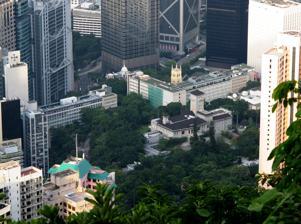
Building: Former Central Government Offices
Country: China
Year built: 1957
Office complex in Central, Hong Kong This article's factual accuracy may be compromised due to out-of-date information . Please help update this article to reflect recent events or newly available information. ( September 2012 ) ( Learn how and when to remove this message ) Justice Place 中區政府合署 Central Government Offices Building, view from the Peak Former names Former Central Government Offices Government Headquarters General information Architectural style International Location Central Country Hong Kong Current tenants Department of Justice Completed 1957 ; 68 years ago ( 1957 ) Opened 9 January 1957 ; 68 years ago ( 1957-01-09 ) Owner Hong Kong Government Central Government Offices Traditional Chinese 中區政府合署 Simplified Chinese 中区政府合署 Transcriptions Standard Mandarin Hanyu Pinyin Zhōngqū Zhèngfǔ hé Shǔ Yue: Cantonese Yale Romanization Jūng kēui jing fú hahp chyúh Jyutping Zung1 koei1 zing3 fu2 hap6 cyu5 Government Headquarters Traditional Chinese 政府總部 Simplified Chinese 政府总部 Transcriptions Standard Mandarin Hanyu Pinyin Zhèngfǔ Zǒngbù Yue: Cantonese Yale Romanization Jing fú júng bouh Jyutping Zing3 fu2 zung2 bou6 Justice Place Chinese 律政中心 Transcriptions Standard Mandarin Hanyu Pinyin Lǜ Zhèng Zhōngxīn Yue: Cantonese Yale Romanization Leuht jing jūng sām Jyutping Loet6 zing3 zung1 sam1 Central Government Offices (Main Wing) Central Government Offices (West Wing) Central Government Offices (East Wing) Central Government Offices in the Main Block of Central Government Complex (large building the background under construction) The Former Central Government Offices (also the Government Headquarters ), now called Justice Place , is an office building complex that formerly housed most of the major offices of the Hong Kong Government . The complex is located in Central , Hong Kong , occupying the lower level of Government Hill . The offices of the government have been relocated to the Main Block of the Central Government Complex, Tamar . History Completed in 1957 by the Government of Hong Kong , it replaced a two-storey colonial complex from the 1930s, the old Secretariat Building (built in 1847 and demolished in 1954). Like Hong Kong City Hall , the complex was built in the International style . Legislative Council The Legislative Council of Hong Kong met here until 1985, when it moved to the old Supreme Court Building . Government offices All major government departments except the Department of Justice are now located at the Central Government Complex in Tamar. The Department of Justice remained at the former Central Government Offices Main and East Wing, which was renamed Justice Place . Former home The building that formerly housed the offices were actually a complex of three wings with a total of 76,000 square feet (7,100 m 2 ) of offices: Main Wing (18 Lower Albert Road ) – 8 floors and Annex East Wing (20 Lower Albert Road) West Wing (11 Ice House Street ) – 7-13 floors The most familiar wing was the Main Wing, housing offices of the Chief Executive and site of most major protests against the Hong Kong Government (another site is the LegCo ). In order to keep protesters who have not applied from entering the complex, a series of fences was erected in 1998 after the transfer of sovereignty of Hong Kong to the People's Republic of China in 1997. Plans are under way to replace the current buildings with a new 110,000-square-foot (10,000 m 2 ) office at the Tamar basin and scheduled to be completed by 2010. Apart from government offices, the Tamar site will also house the Legislative Council and provide not less than 22,000 square metres of open space for public enjoyment. The cost for developing the entire Tamar site is estimated at HKD5.2 billion. Plans after 2011 will likely see the Justice Department re-locate to the Main and East Wings. The government has proposed to demolish the West Wing while community groups are proposing to protect the historic site. List of tenants of the three complexes: West Wing Civil Service Bureau Financial Services and the Treasury Bureau Economic Development Bureau Housing, Planning and Lands Bureau Main Wing Constitutional Affairs Bureau Security Bureau Chief Executive East Wing Security Bureau See also Hong Kong portal Central Government Complex, Tamar Government Secretariat (Hong Kong) Legislative Council Building References Sing Pao Star Daily , 23 October 2005 No 176, p 50–52